Criminal Minds season 2

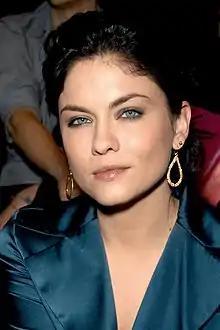
Jodi Lyn O'Keefe appears in the episode "P911" as Agent Amanda Gilroy.

In the episode "Psychodrama", Jason Wiles guest-starred as Caleb Dale Sheppard, aka "The Stripping Bandit", a meth-addicted bank robber who forces bystanders to strip naked. In the episode "Aftermath", Jason London guest-starred as William Lee, a serial rapist who impregnates his victims, and is later murdered by Elle Greenaway. Dahlia Salem guest-starred as Detective Maggie Callahan, who leads the investigation of the rapes. In the episode "The Boogeyman", Elle Fanning guest-starred as Tracy Belle, an elementary school student who is nearly murdered by child killer Jeffrey Charles, played by Cameron Monaghan. Sean Bridgers guest-starred as Jeffrey's father, James, who was the prime suspect in the murders.